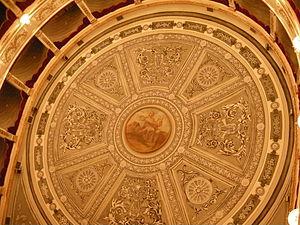
L'ancienne province de Syracuse devenue Libre consortium municipal est une province italienne de Sicile dont la capitale est Syracuse. La province compte 404 271 habitants et a une superficie de 2 109 km². Elle a une densité de 189 hab./km². Elle a des frontières avec la province de Catane au nord-ouest et avec la province de Raguse à l'ouest. Elle est bordée par les mers Ionienne et Méditerranée.